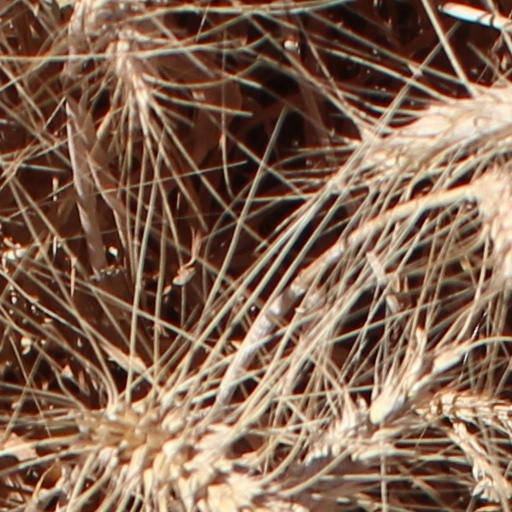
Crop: wheat